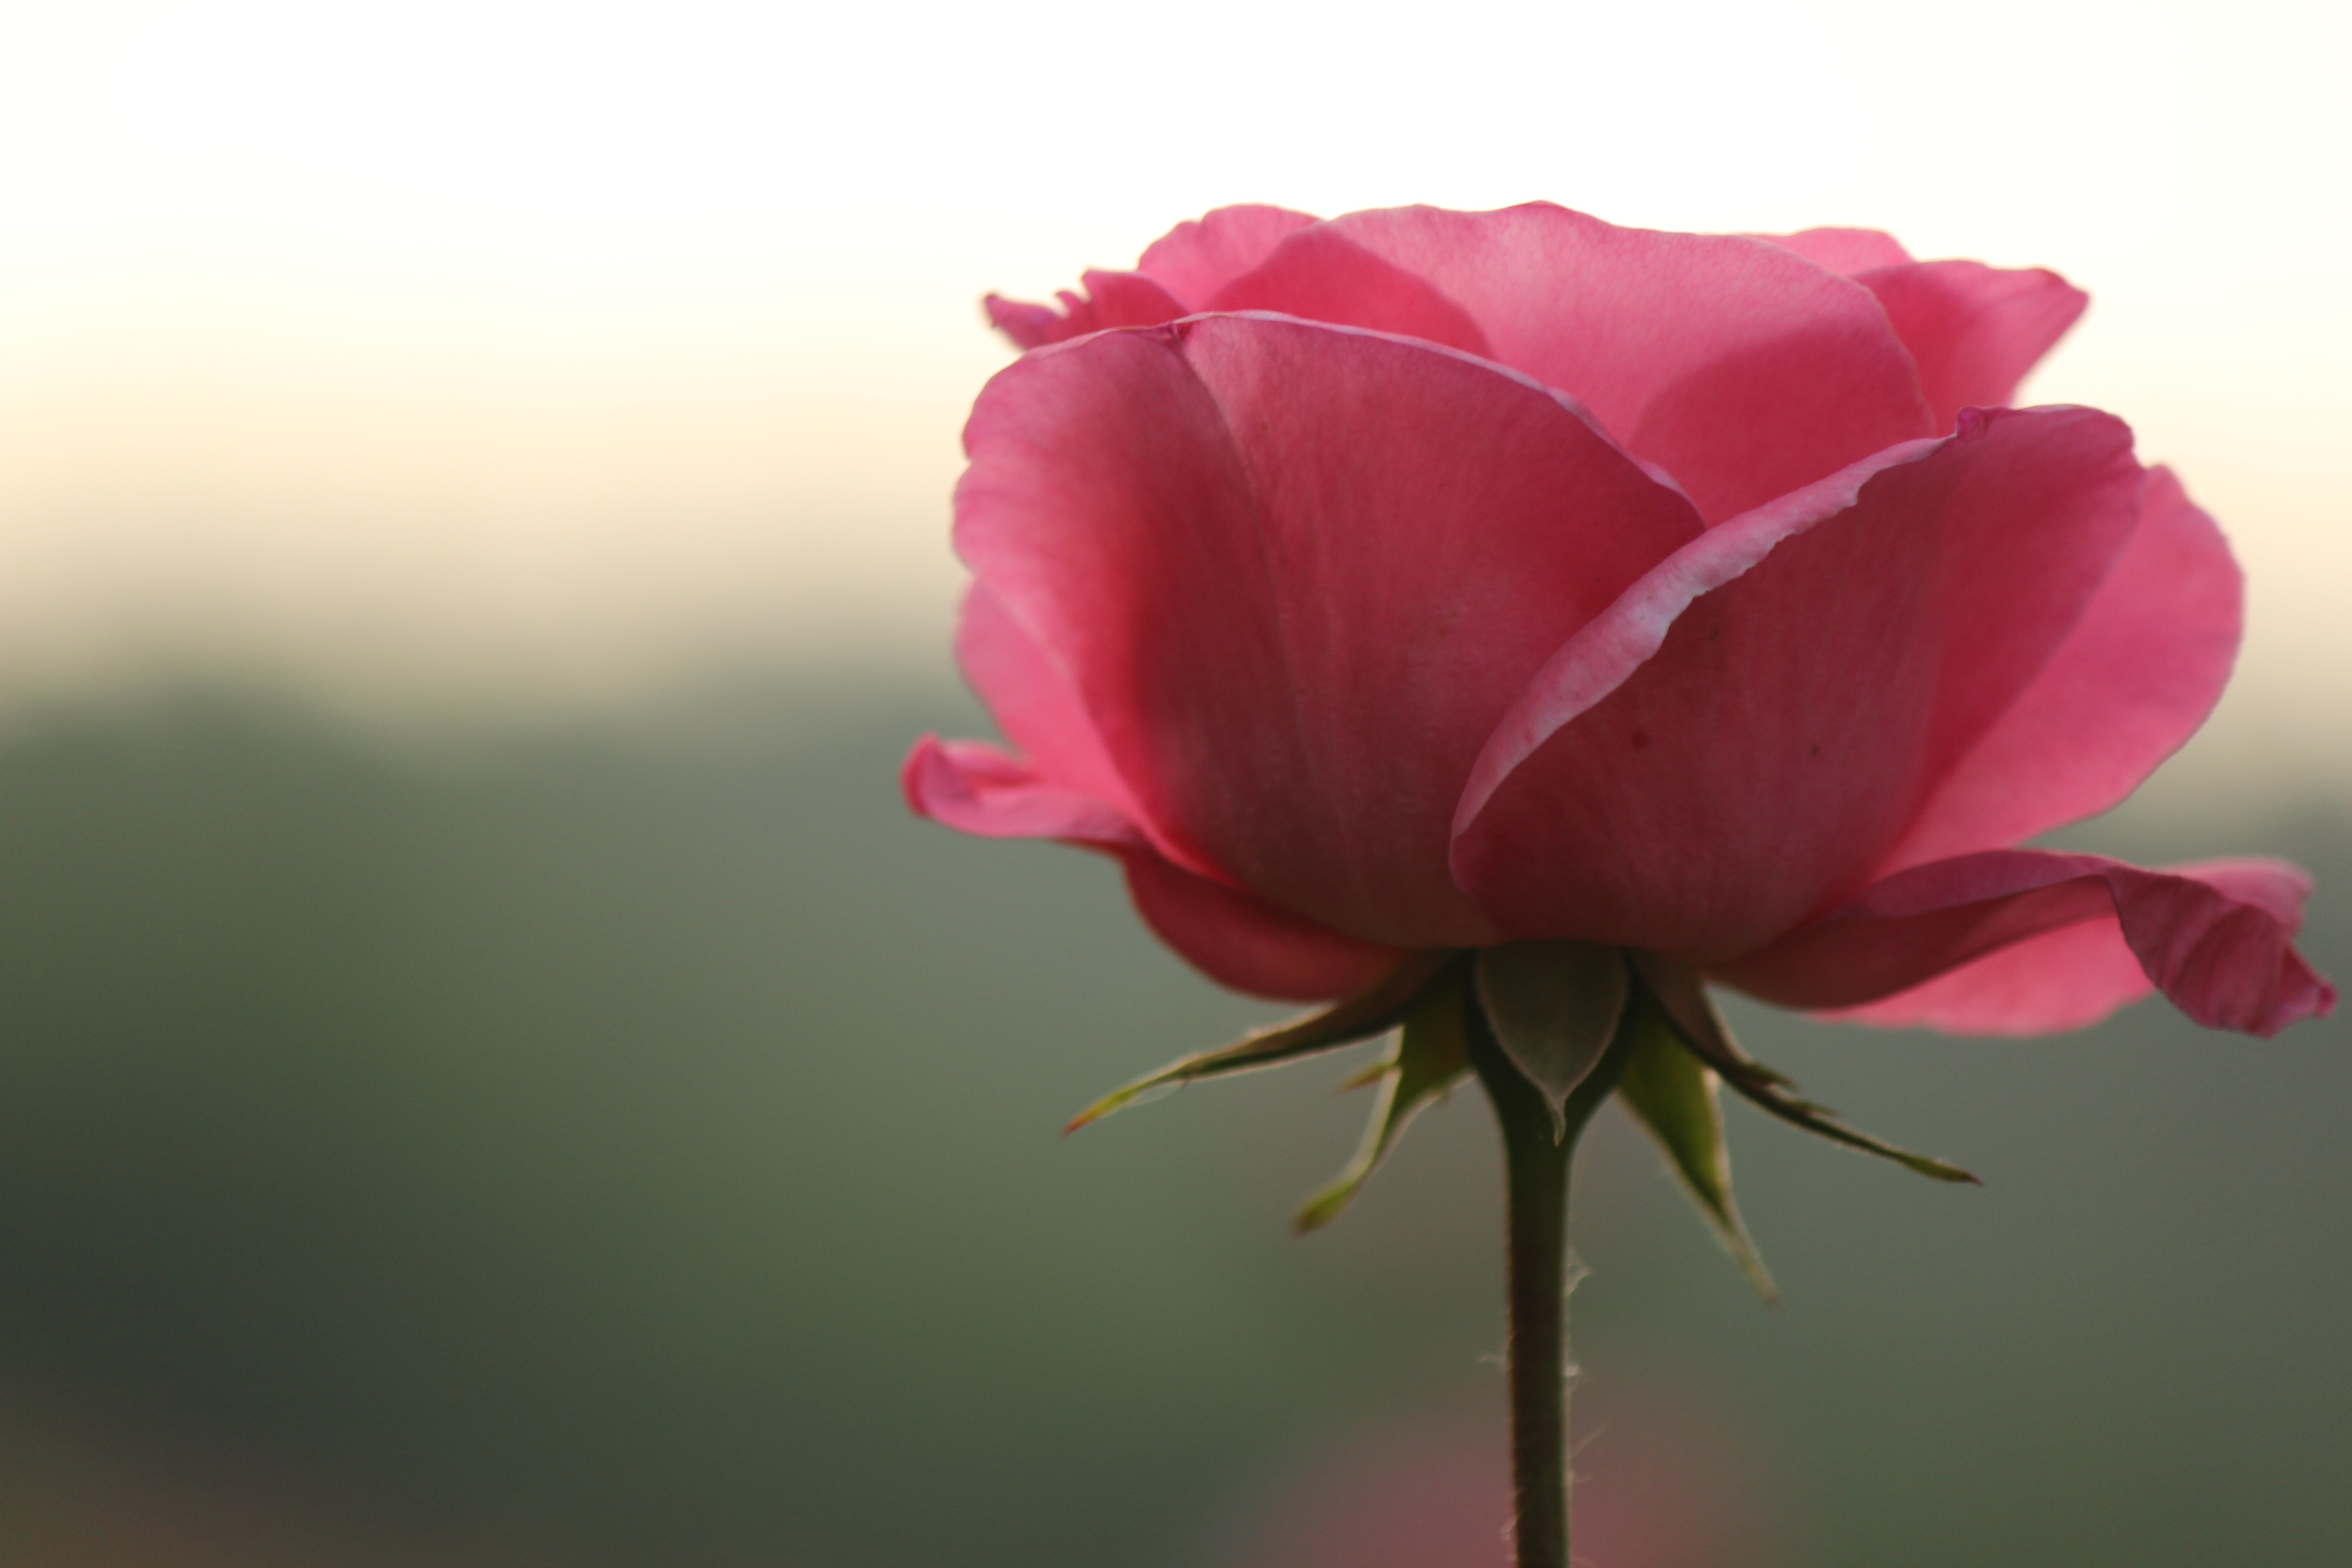
blossom, plant, flower, petal, pink, flora, macro photography, flowering plant, plant stem, land plant